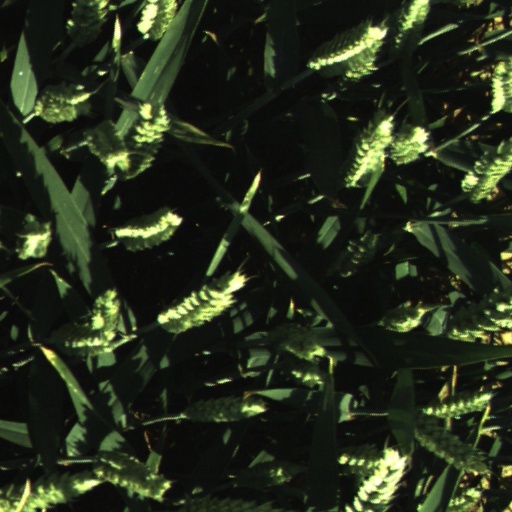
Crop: wheat